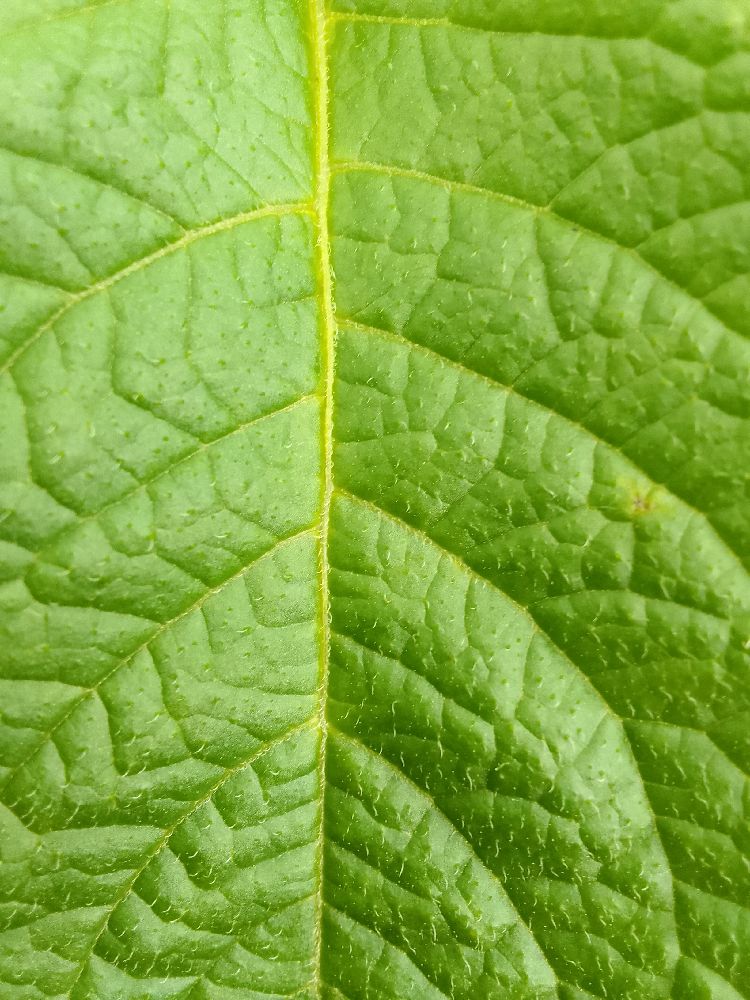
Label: Healthy